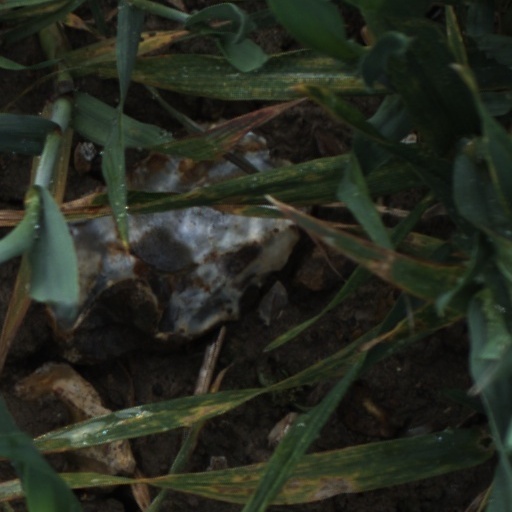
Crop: wheat